The Italian (1915 film)

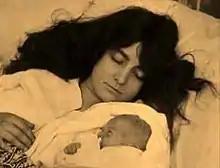
Clara Williams as Beppo's wife, Annette, with "Little Tony"

Upon the release of "The Italian", the "Los Angeles Times" gave the film a positive review which included the following comments:"There are possibilities in the role of Pietro, in 'The Italian' ... that a less clever character artist than George Beban might overlook ... The story is full of human interest, requiring a full understanding of the character, and Beban by look and gesture is at all times in fullest sympathy with the difficult role. ... [A]ll go to make a story that pulsates with human interest. The pathos of the child's death because of the lack of necessities and the imprisonment of the poor Italian furnish the real lesson of the Ghetto."